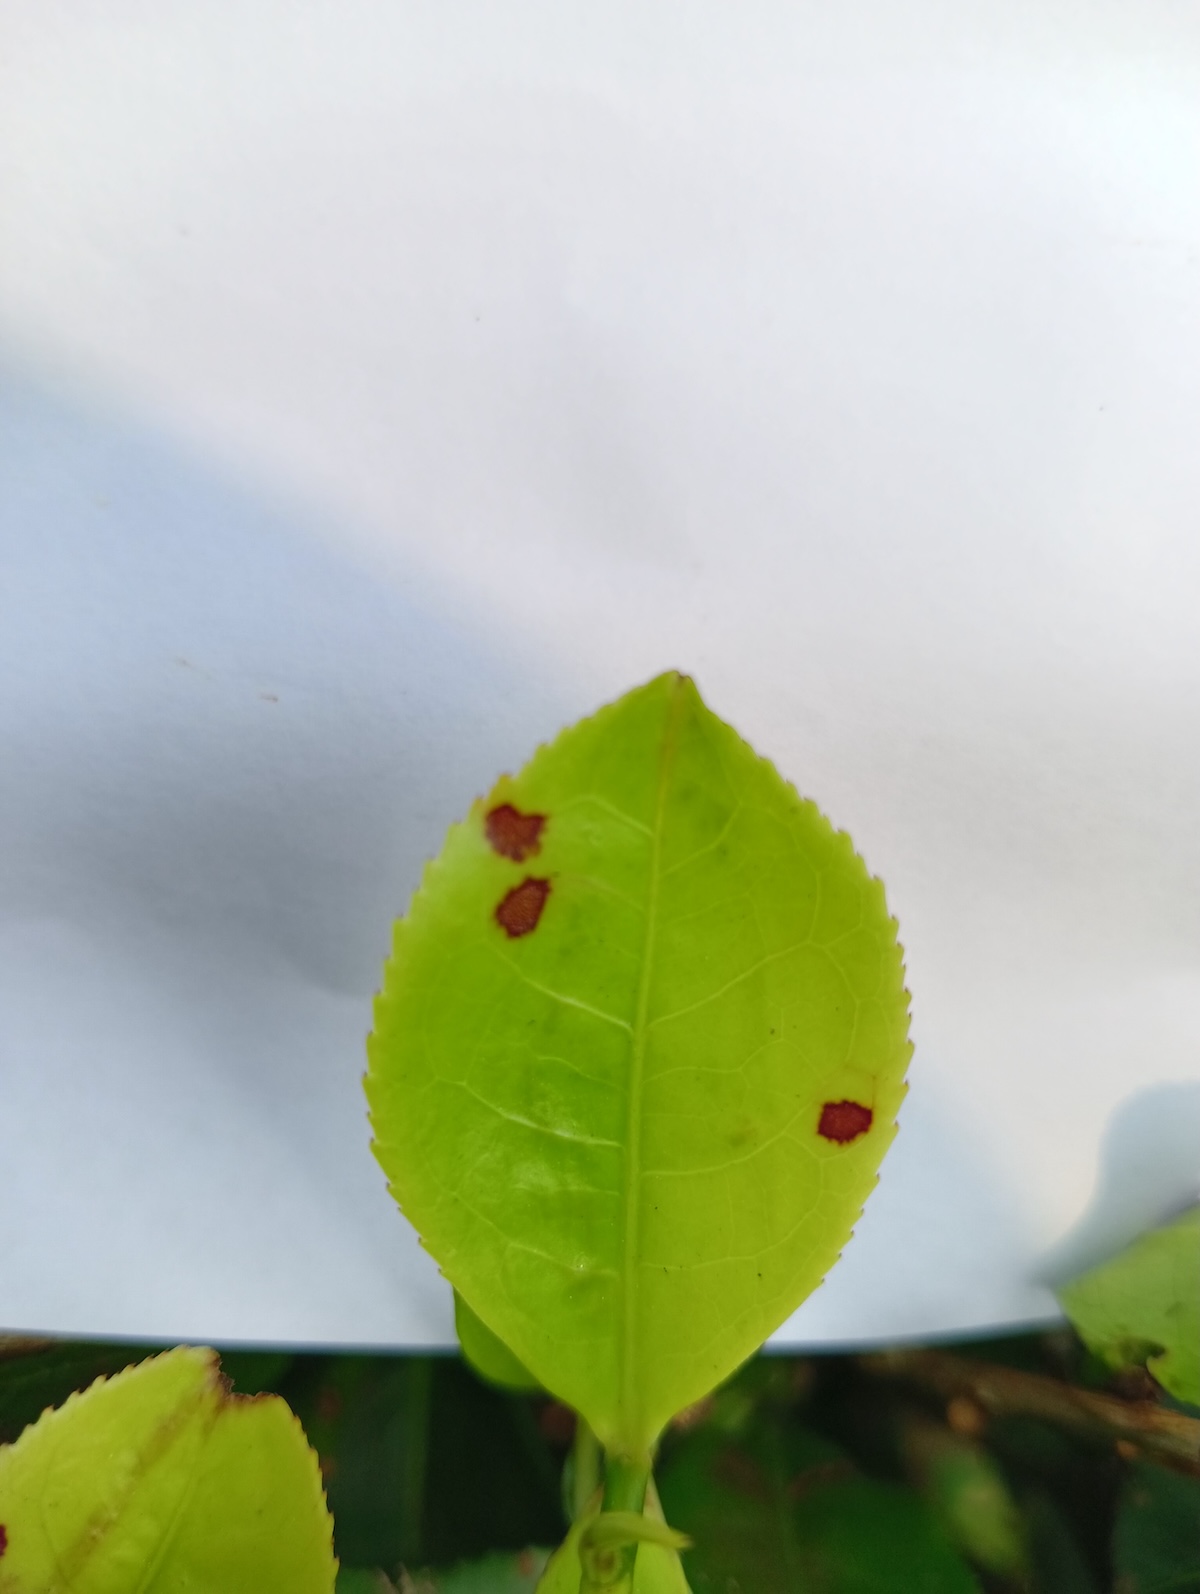
Label: Helopeltis